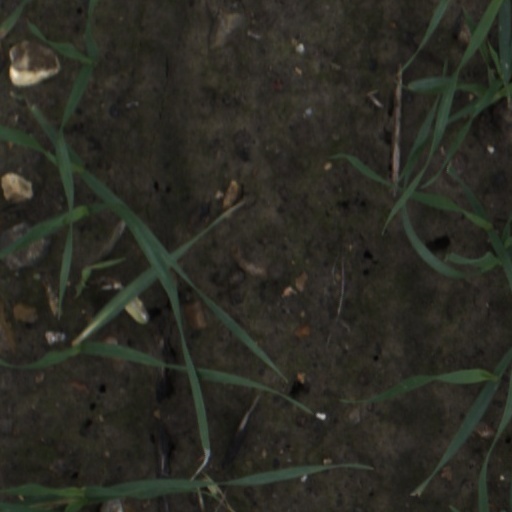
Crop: wheat